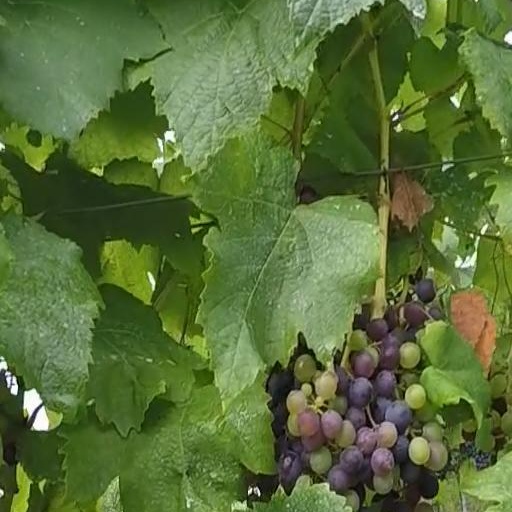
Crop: grape